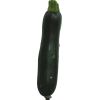
Label: dark_zucchini